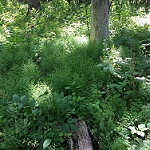
Label: forest